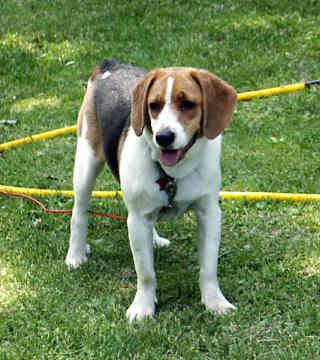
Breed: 276-n000113-beagle